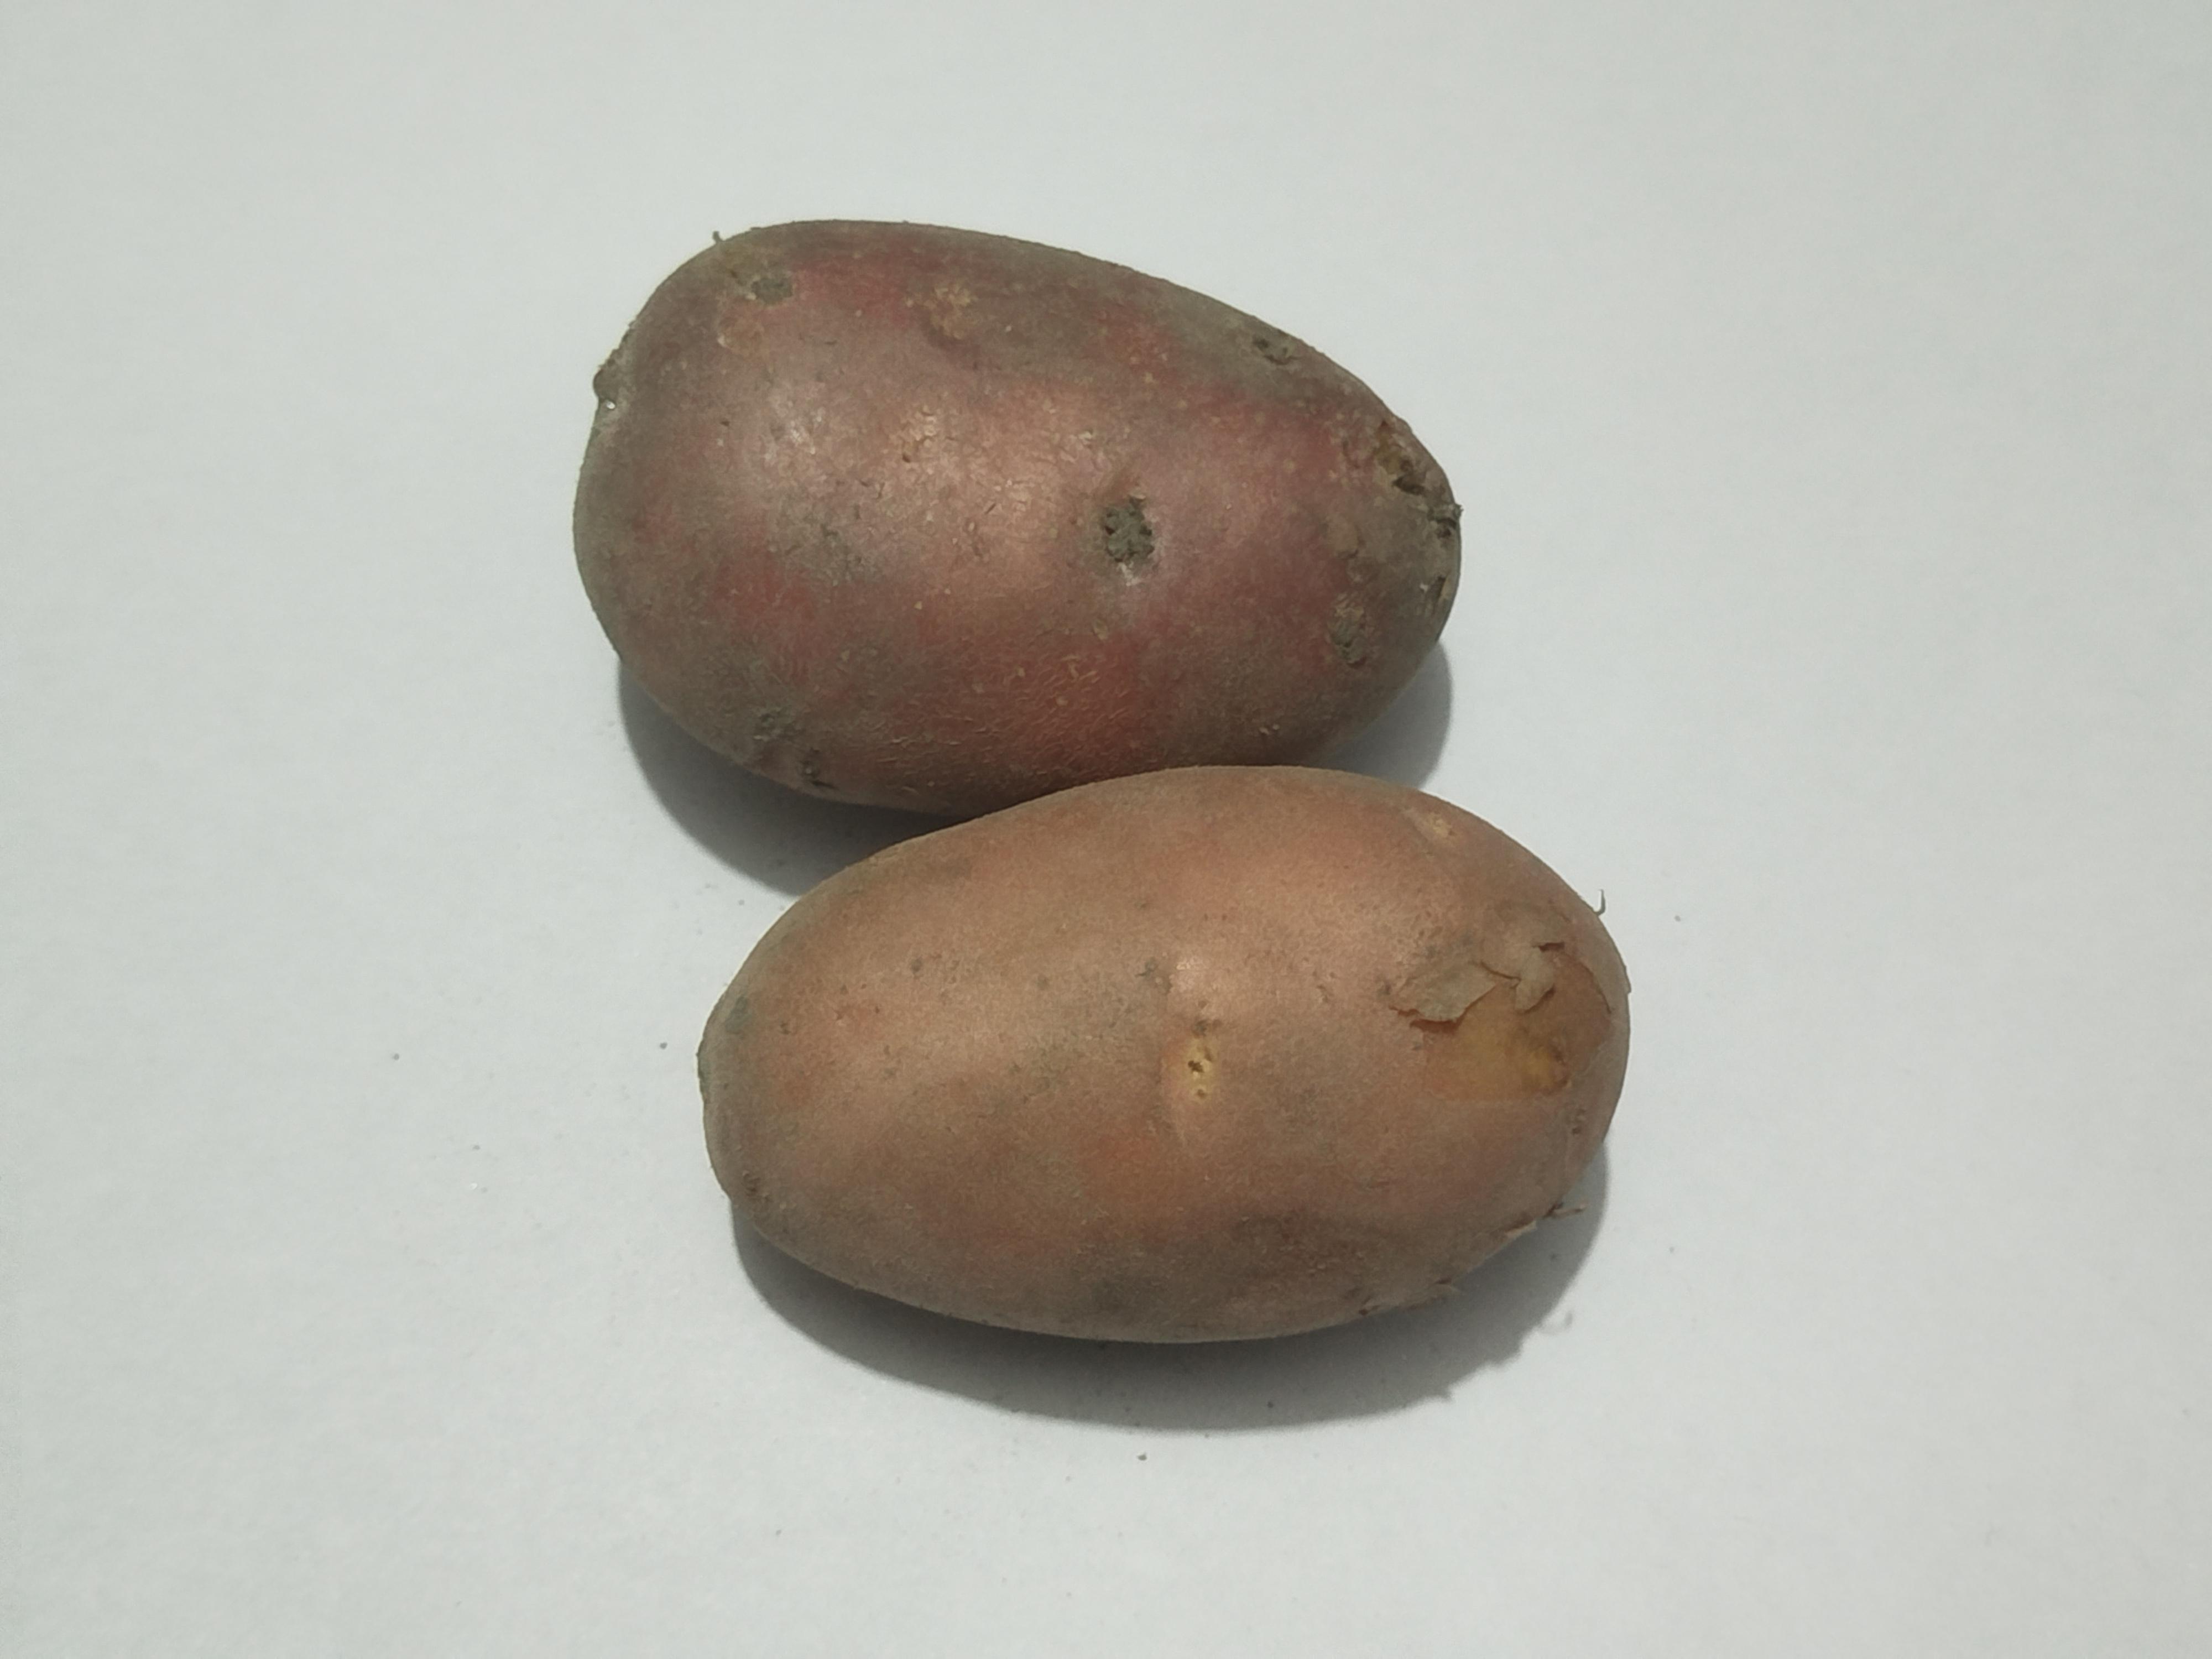
Label: Potato